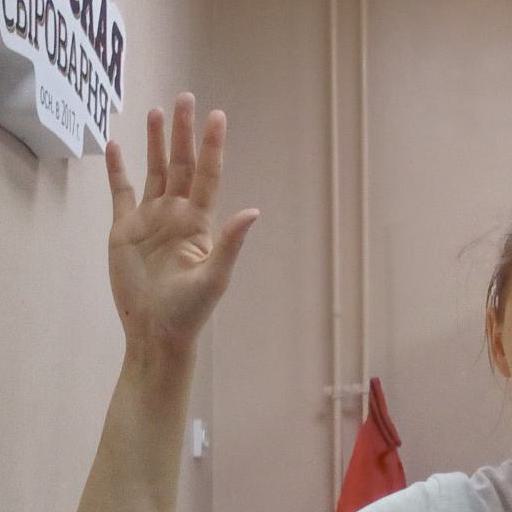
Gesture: palm